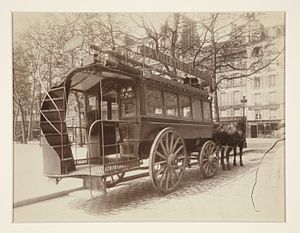
Hesteomnibus / Udformning
Toetages hesteomnibus i Paris i begyndelsen af 1900-tallet.
En hesteomnibus er en bus, der bliver trukket af heste. De var hovedsageligt udbredte i 1800-tallet og begyndelsen af 1900-tallet, indtil de blev erstattet af henholdsvis sporvogne i slutningen af 1800-tallet og af motordrevne busser i 1920'erne.